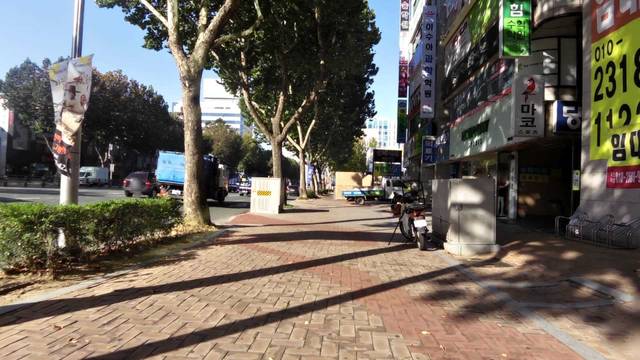
Region: South Korea
Coordinates: 35.859, 128.642